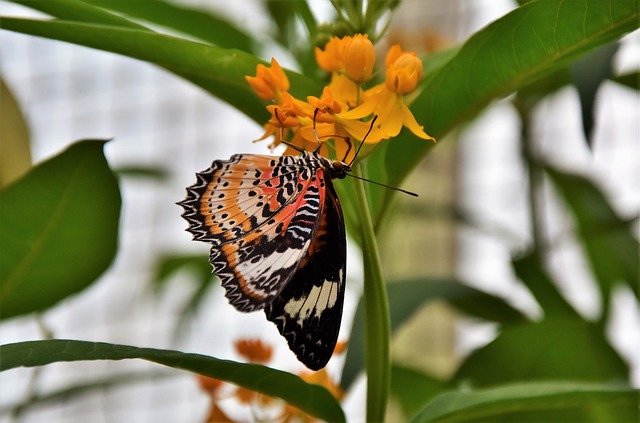
Label: farfalla